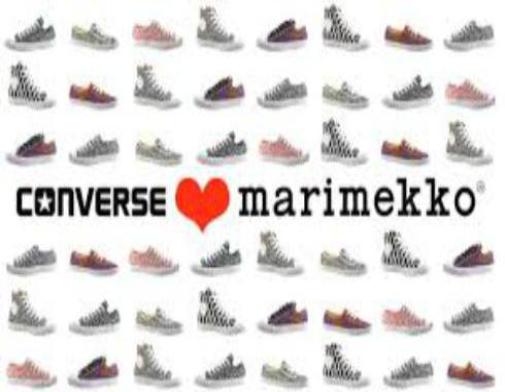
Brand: marimekko
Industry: Necessities